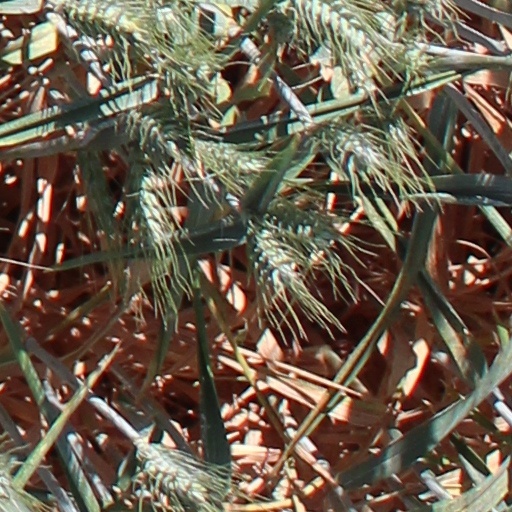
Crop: wheat